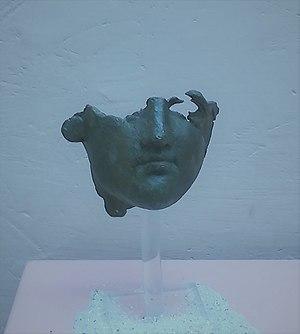
Méfitis est la déesse samnite et romaine des gaz nauséabonds de la terre.